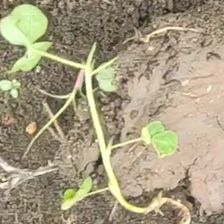
Weed species: Little_Mallow(Malva parviflora)